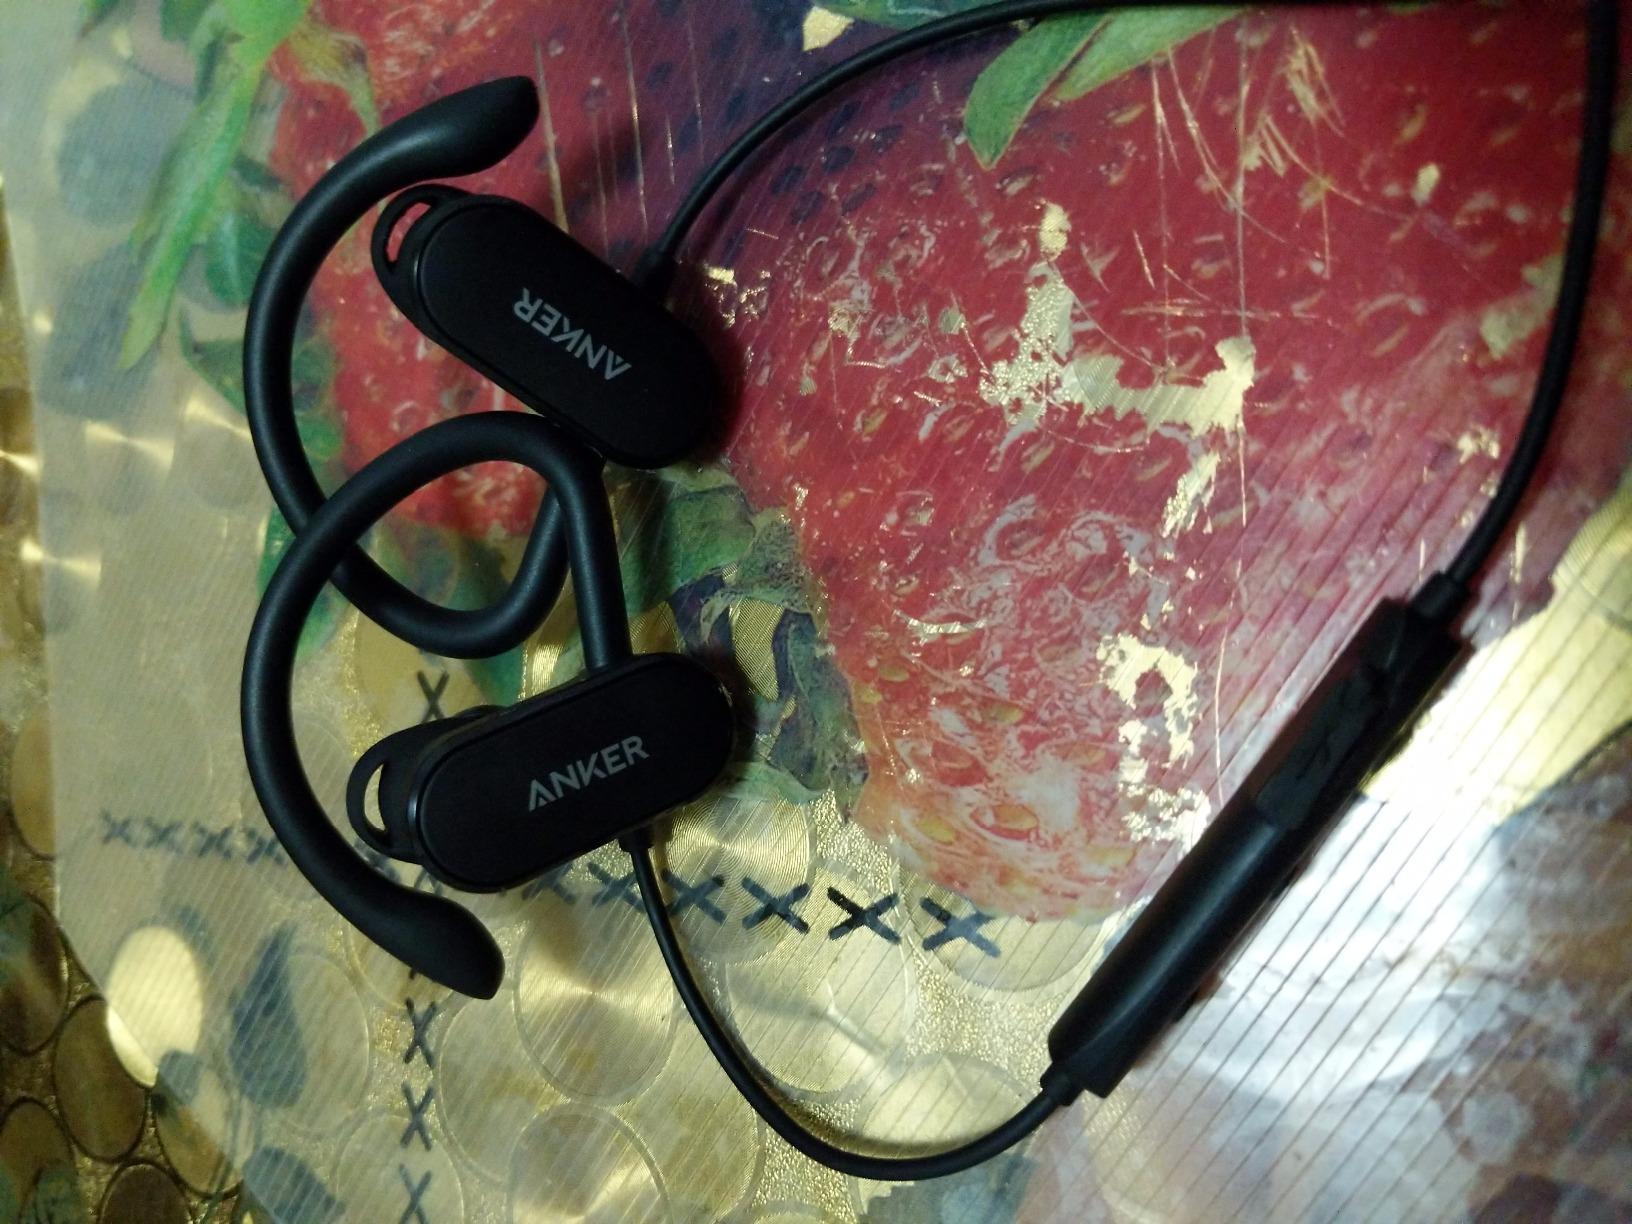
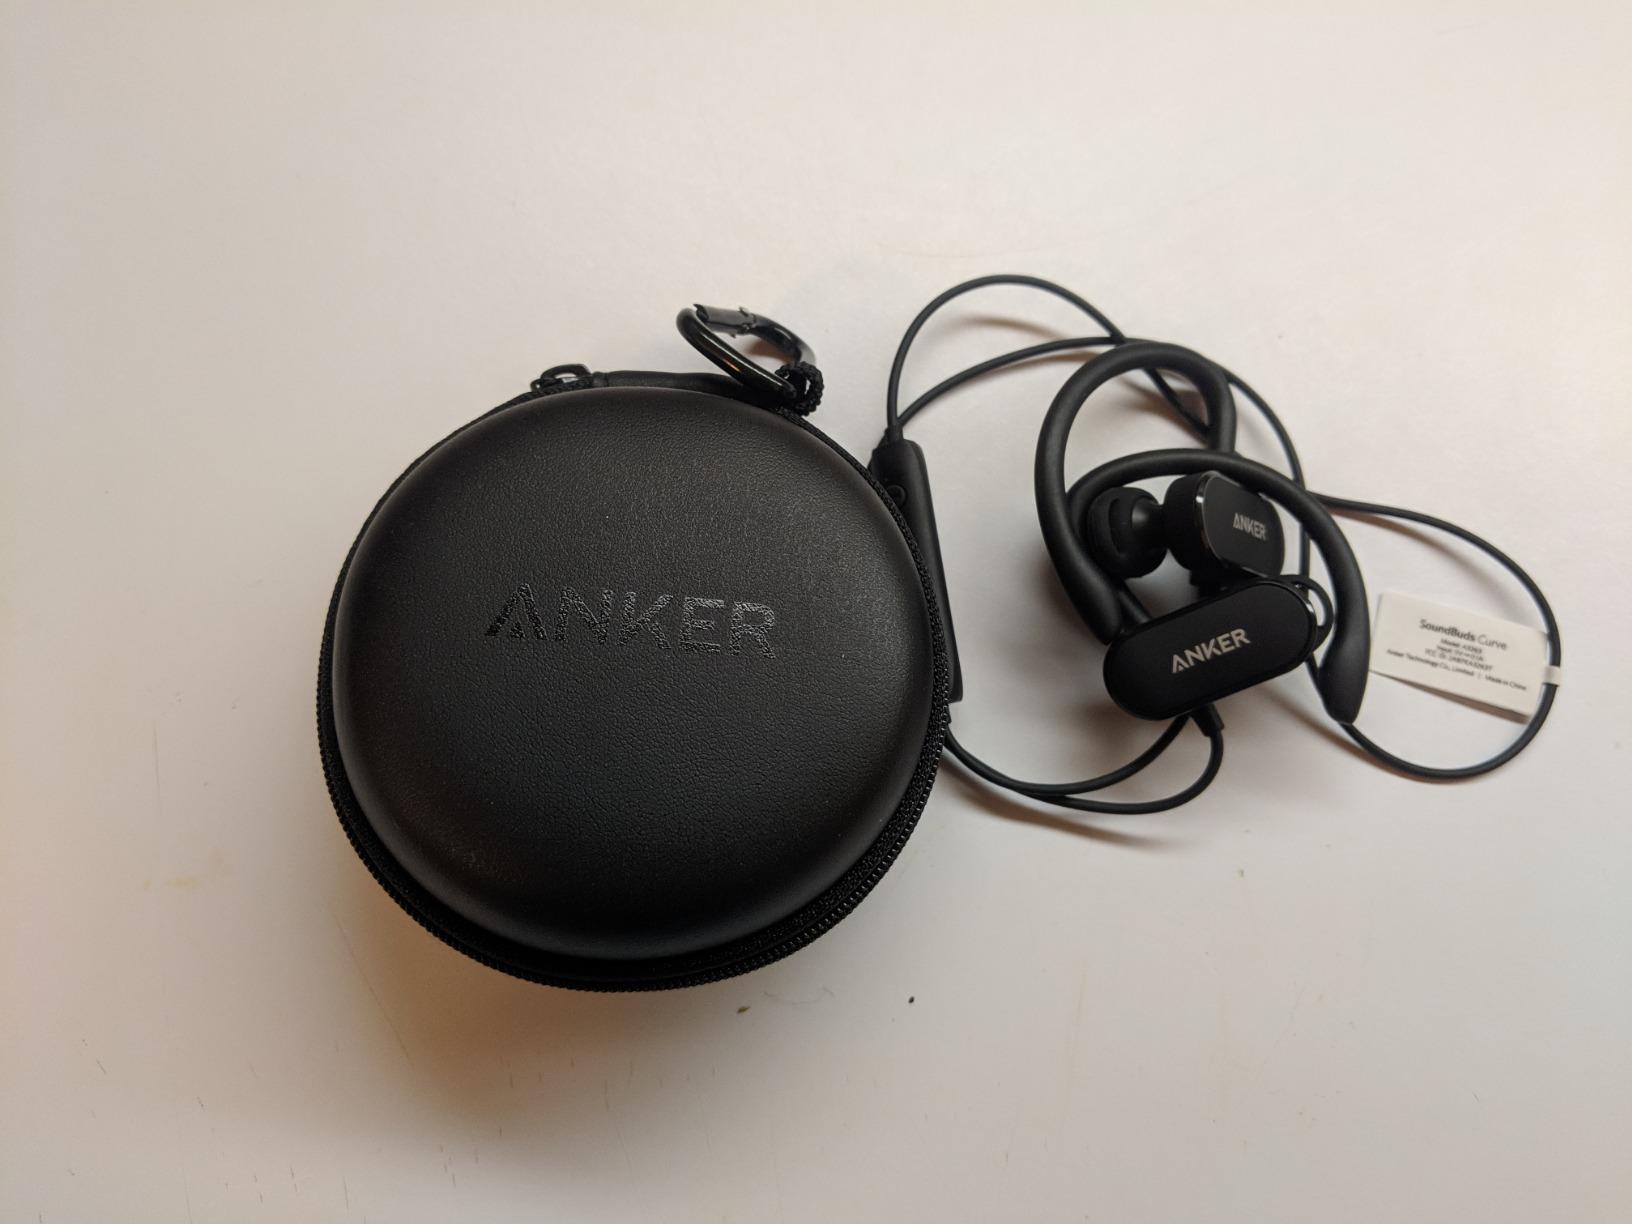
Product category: headphones
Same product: yes